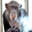
Label: chimpanzee